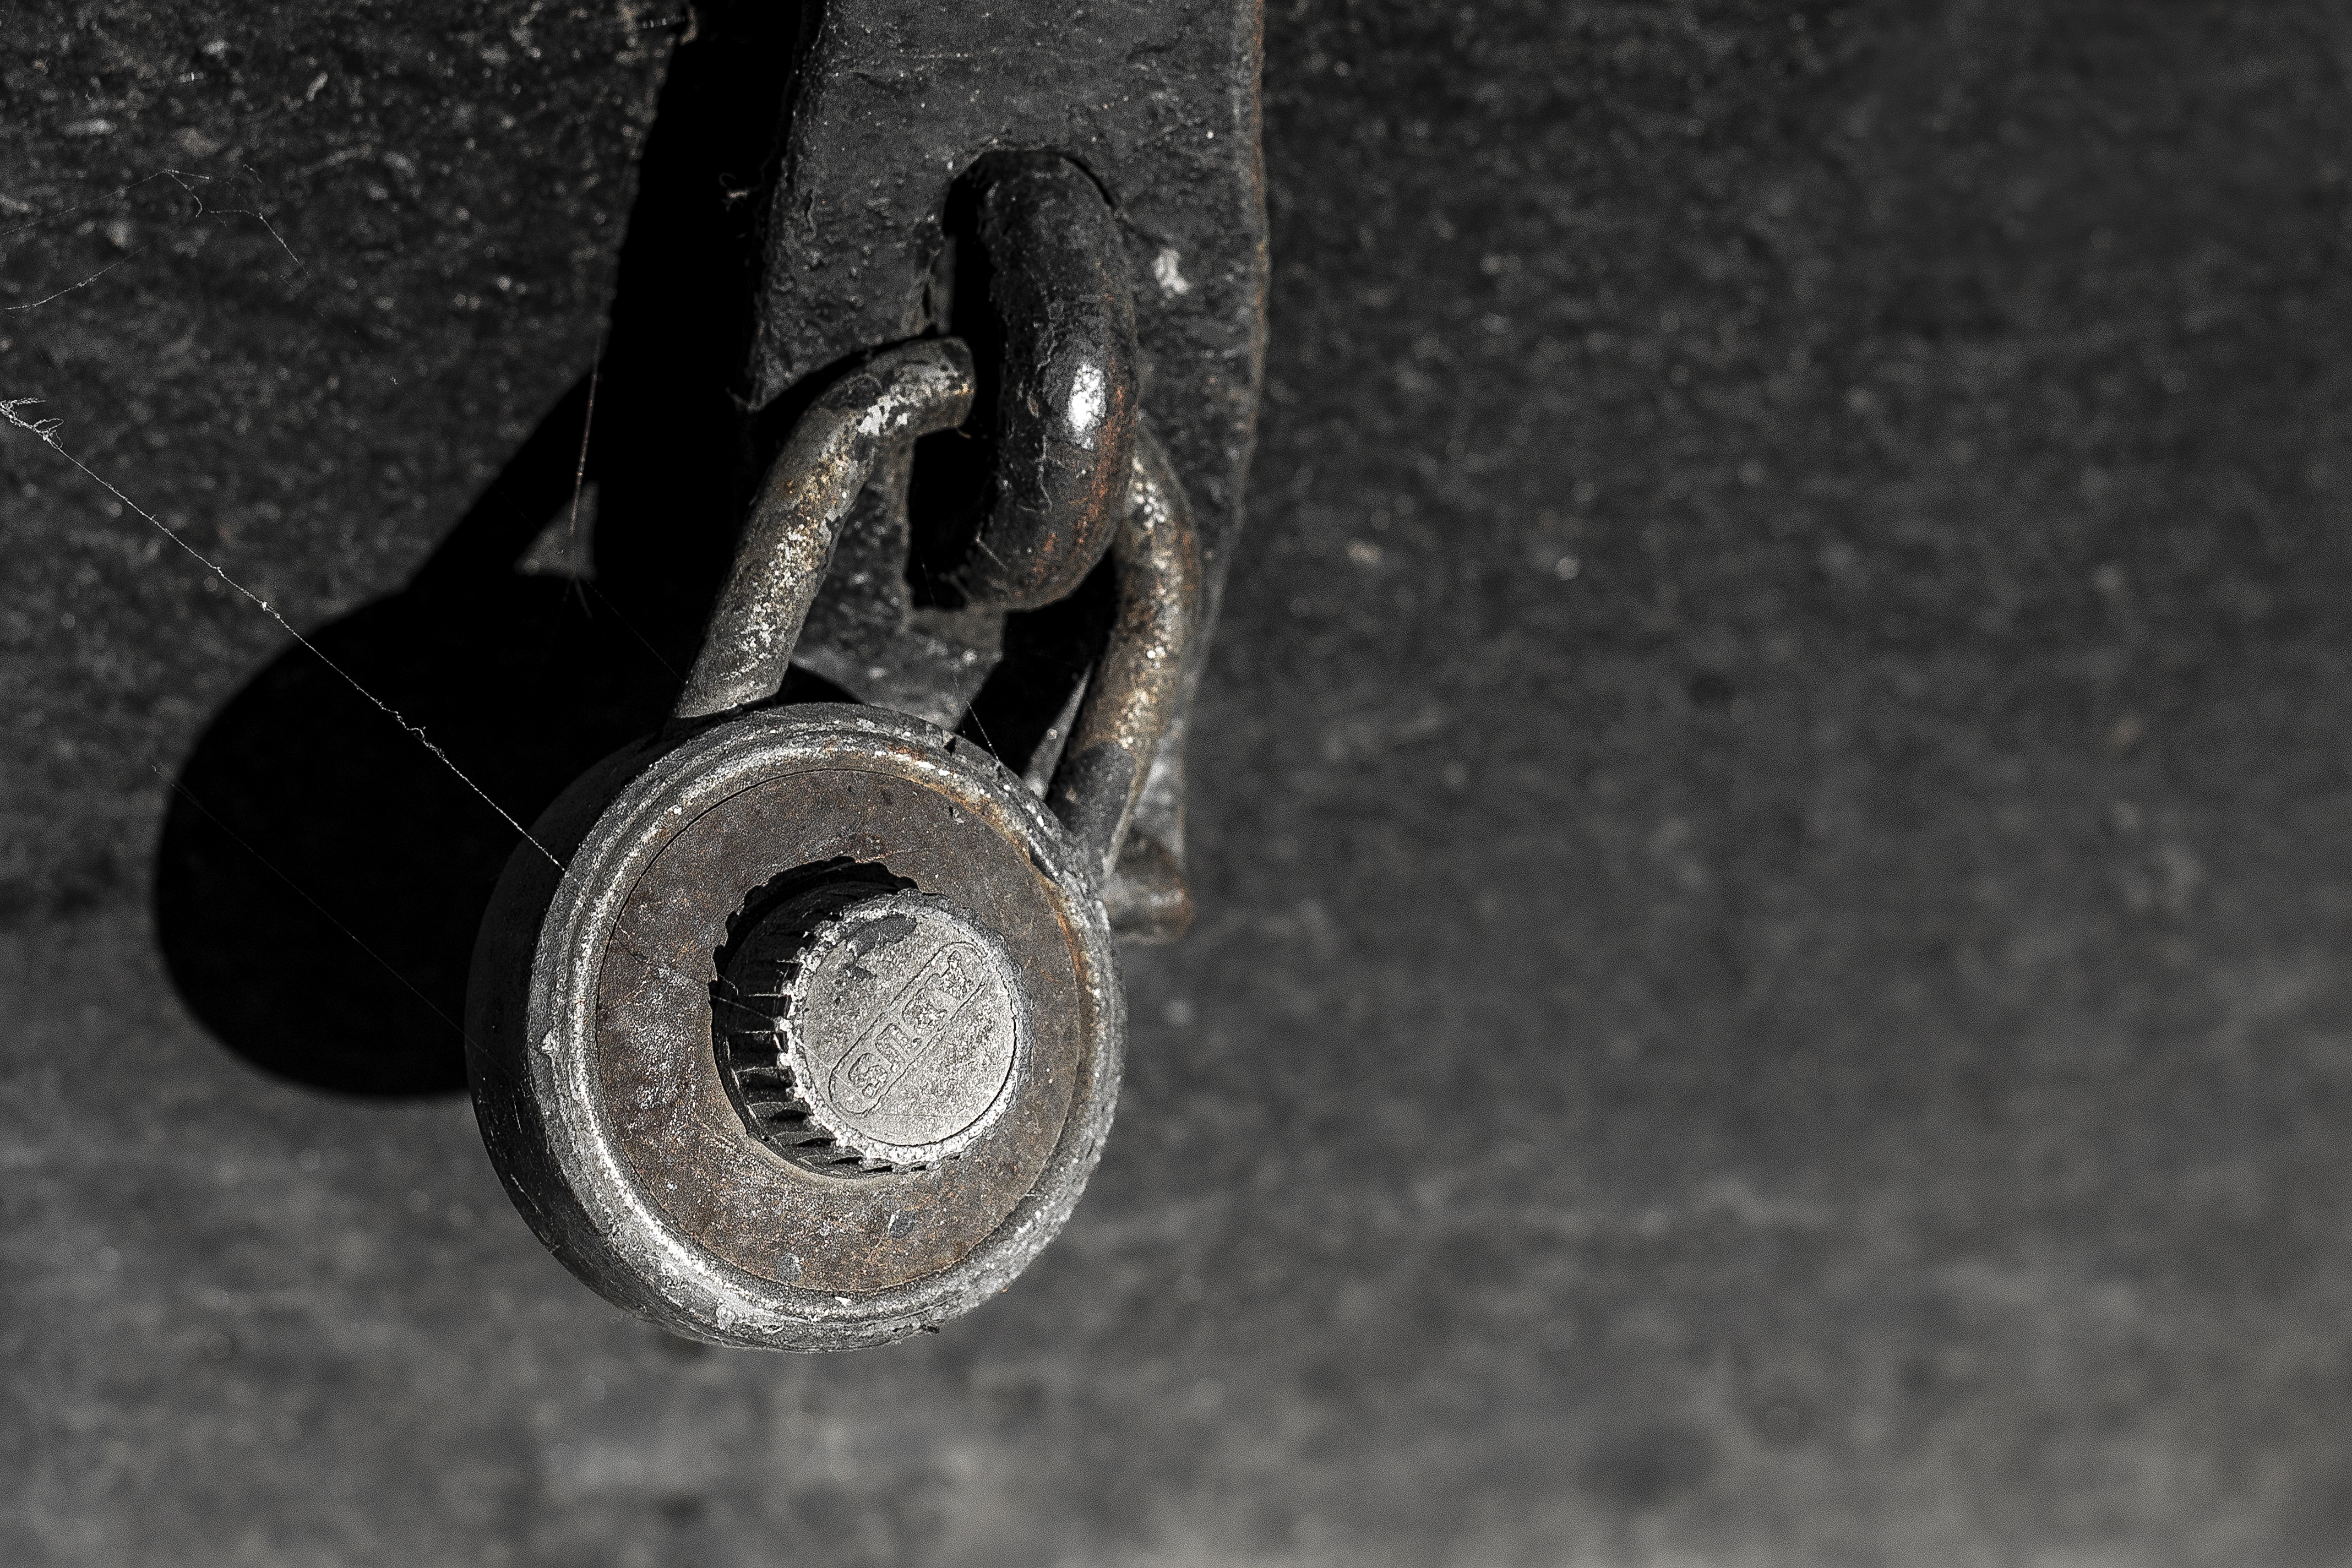
vintage, antique, wheel, metal, grunge, weapon, padlock, rusty, lock, metallic, gun accessory